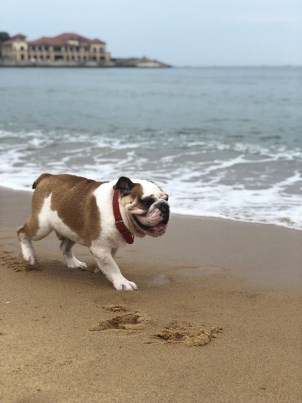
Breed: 1121-n000002-French_bulldog